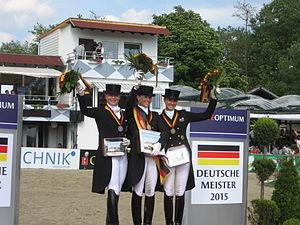
Kristina Sprehe, née le 28 octobre 1986 à Lohne, est une cavalière de dressage allemande.